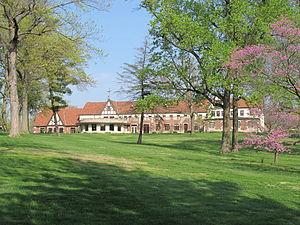
Le Glen Echo Country Club est un club de golf privé situé à Normandy, non loin de Saint-Louis dans le Missouri. Il a été fondé par George McGrew et son beau-fils Albert Bond Lambert en 1901. Il s'agit du premier parcours de 18 trous à avoir été établi sur la rive ouest du Mississippi.
Normandy est une ville américaine du comté de Saint Louis, dans l'État du Missouri. Au recensement de 2010, la population s'élevait à 5 008 habitants.